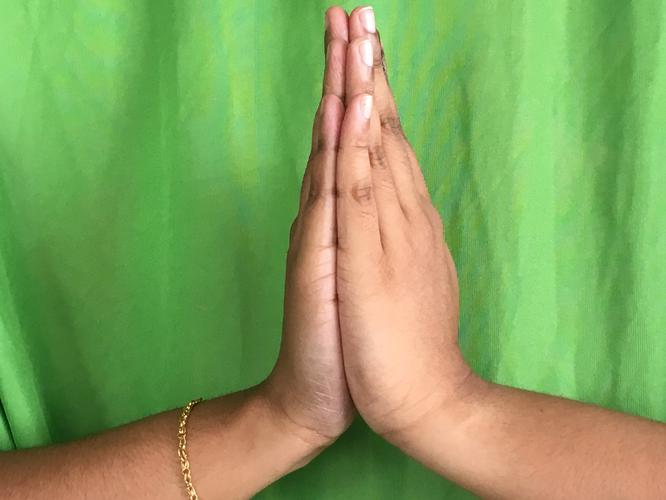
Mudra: Anjali
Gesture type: double_hand